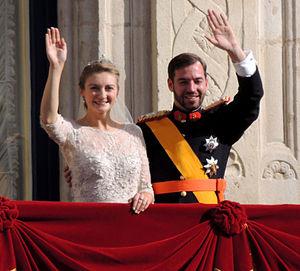
Le mariage de Guillaume de Luxembourg et de Stéphanie de Lannoy a eu lieu les 19 et 20 octobre 2012.